Lyon's Pride

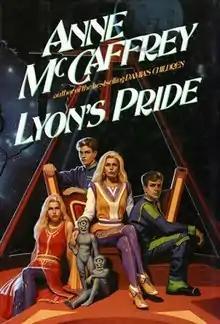
First US edition ( Ace Books) Cover art by Romas Kukalis

Lyon's Pride is a 1994 novel by Irish author Anne McCaffrey, which continues the storyline begun in "Damia's Children". It was published by Ace in the US/Canada, and Bantam in the UK.